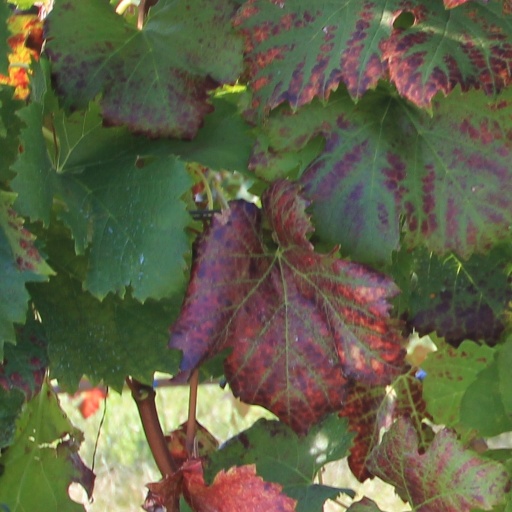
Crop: grape